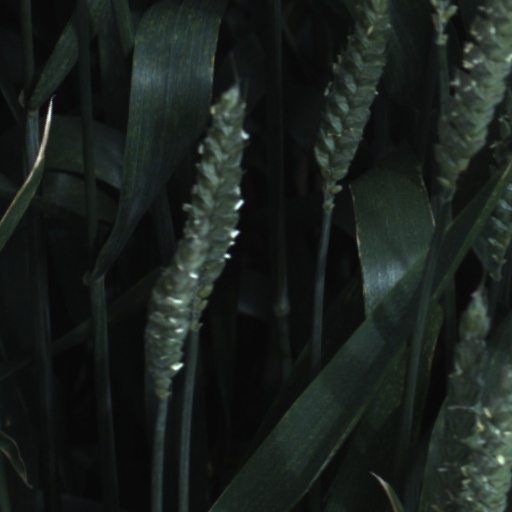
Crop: wheat